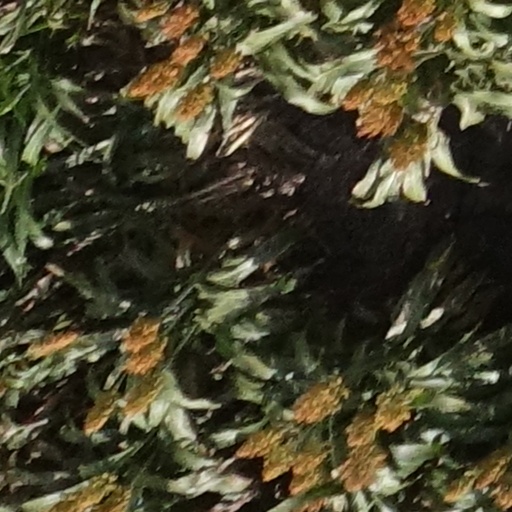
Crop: sorghum